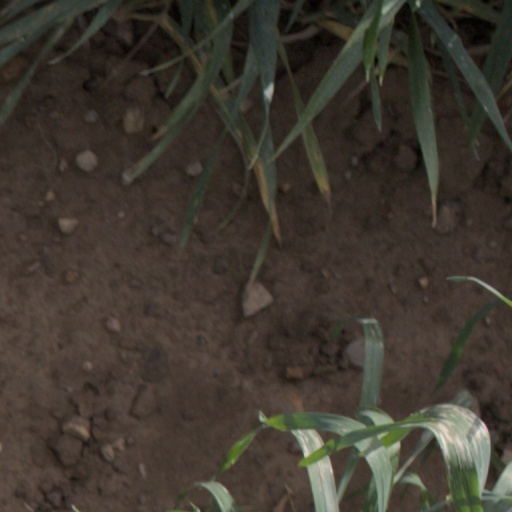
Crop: wheat